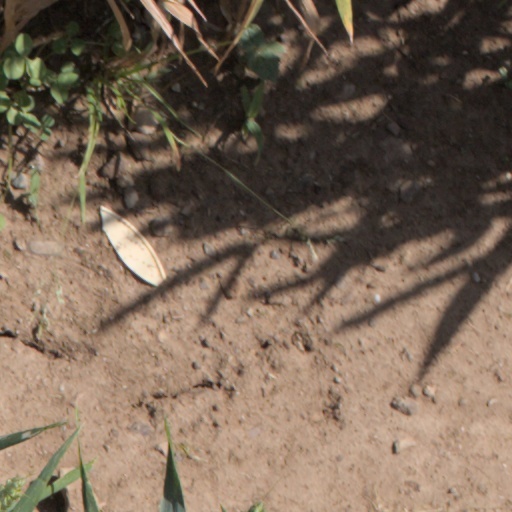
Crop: wheat